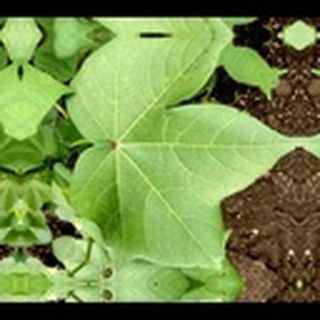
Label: healthy_cotton